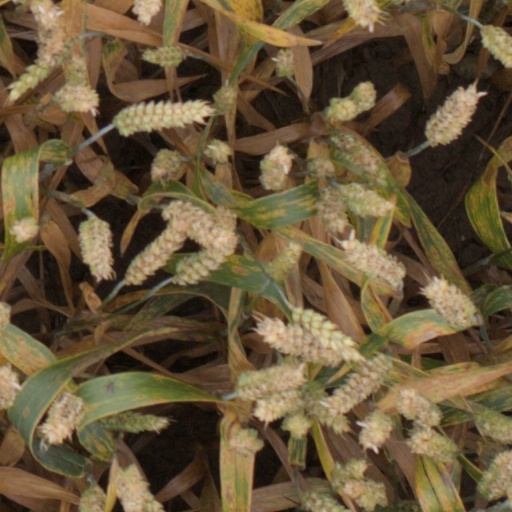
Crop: wheat